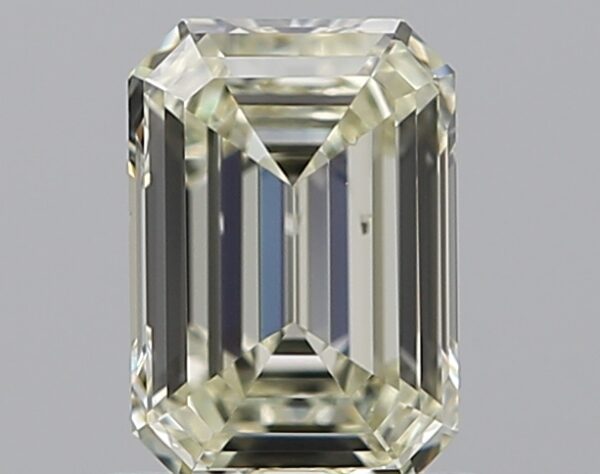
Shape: emerald
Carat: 0.81
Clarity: VS2
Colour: N
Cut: EX
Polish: EX
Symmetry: VG
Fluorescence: F
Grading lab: GIA
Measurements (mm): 6.54 x 4.56 x 2.73